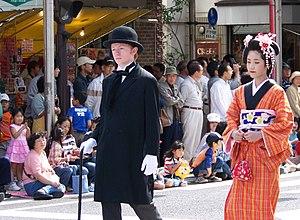
Edward et Henry Schnell étaient deux frères d'origine germano-hollandaise marchands d'armes actifs au Japon.